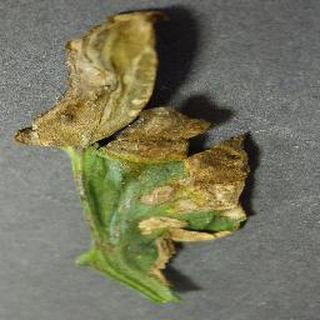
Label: tomato_bacterial_spot